Aviateca Flight 901

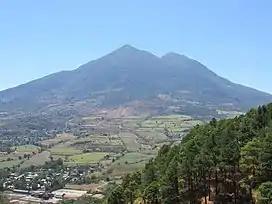
The San Vicente volcano, where Flight 901 crashed

Rescue vehicles were unable to reach the crash site due to poor road conditions and fog also prevented helicopters from reaching the site. The crash site spanned a area at an altitude of MSL. Local police officer José María Gómez stated that "There were corpses wherever you looked, and body parts everywhere [...] on the rocks and in the trees. The plane was totally destroyed". Locals in the vicinity of the crash reported hearing three loud explosions and that they witnessed fire in the sky, with some believing that the San Vicente volcano was erupting. Gladys Miranda de Valencia, the captain's sister, reported that Aviateca had told her that the captain had informed the airline of "unspecified mechanical problems" prior to the accident. Aviateca president Frederick Melville initially attributed the crash to bad weather, and Aviateca spokesman Mauricio Rodríguez stated that it was raining "very, very hard" at the time of the accident.